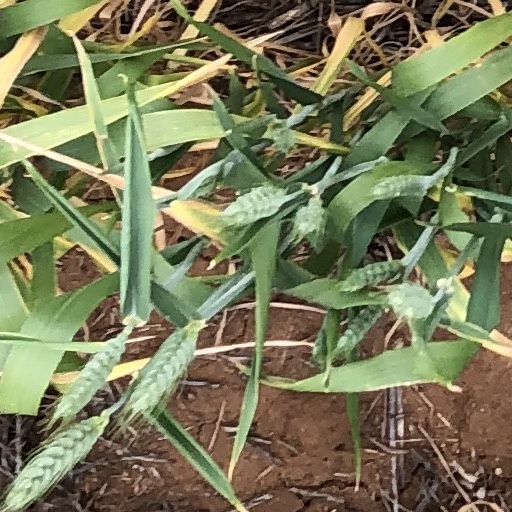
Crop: wheat